Ben King (guitarist)

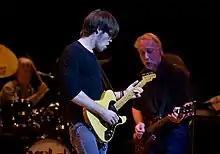
King playing alongside Chris Dreja in Basingstoke, England in September 2008

Ben King (born 22 July 1984) is a British guitarist, who joined English band The Yardbirds in October 2005. He has gained popularity as a musician owing to his extensive technical ability of the guitar coupled with his young age upon entry to the Yardbirds at only 21 years old.